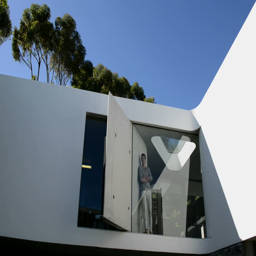
man behind the bay window of a white house